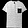
Label: T - shirt / top